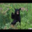
Label: bear